Viktor Pshonka

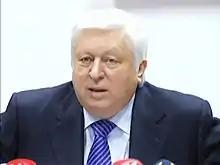
Pshonka in 2013

Viktor Pavlovych Pshonka (Russian: Виктор Павлович Пшонка; born 6 February 1954) is a politician from Ukraine, who served as Prosecutor General of Ukraine from 2010 to 2014. He was also the State Counselor of Justice of Ukraine and member of the High Council of Justice of Ukraine. He holds a Doctor of Laws degree, and is a member of the International Association of Prosecutors.